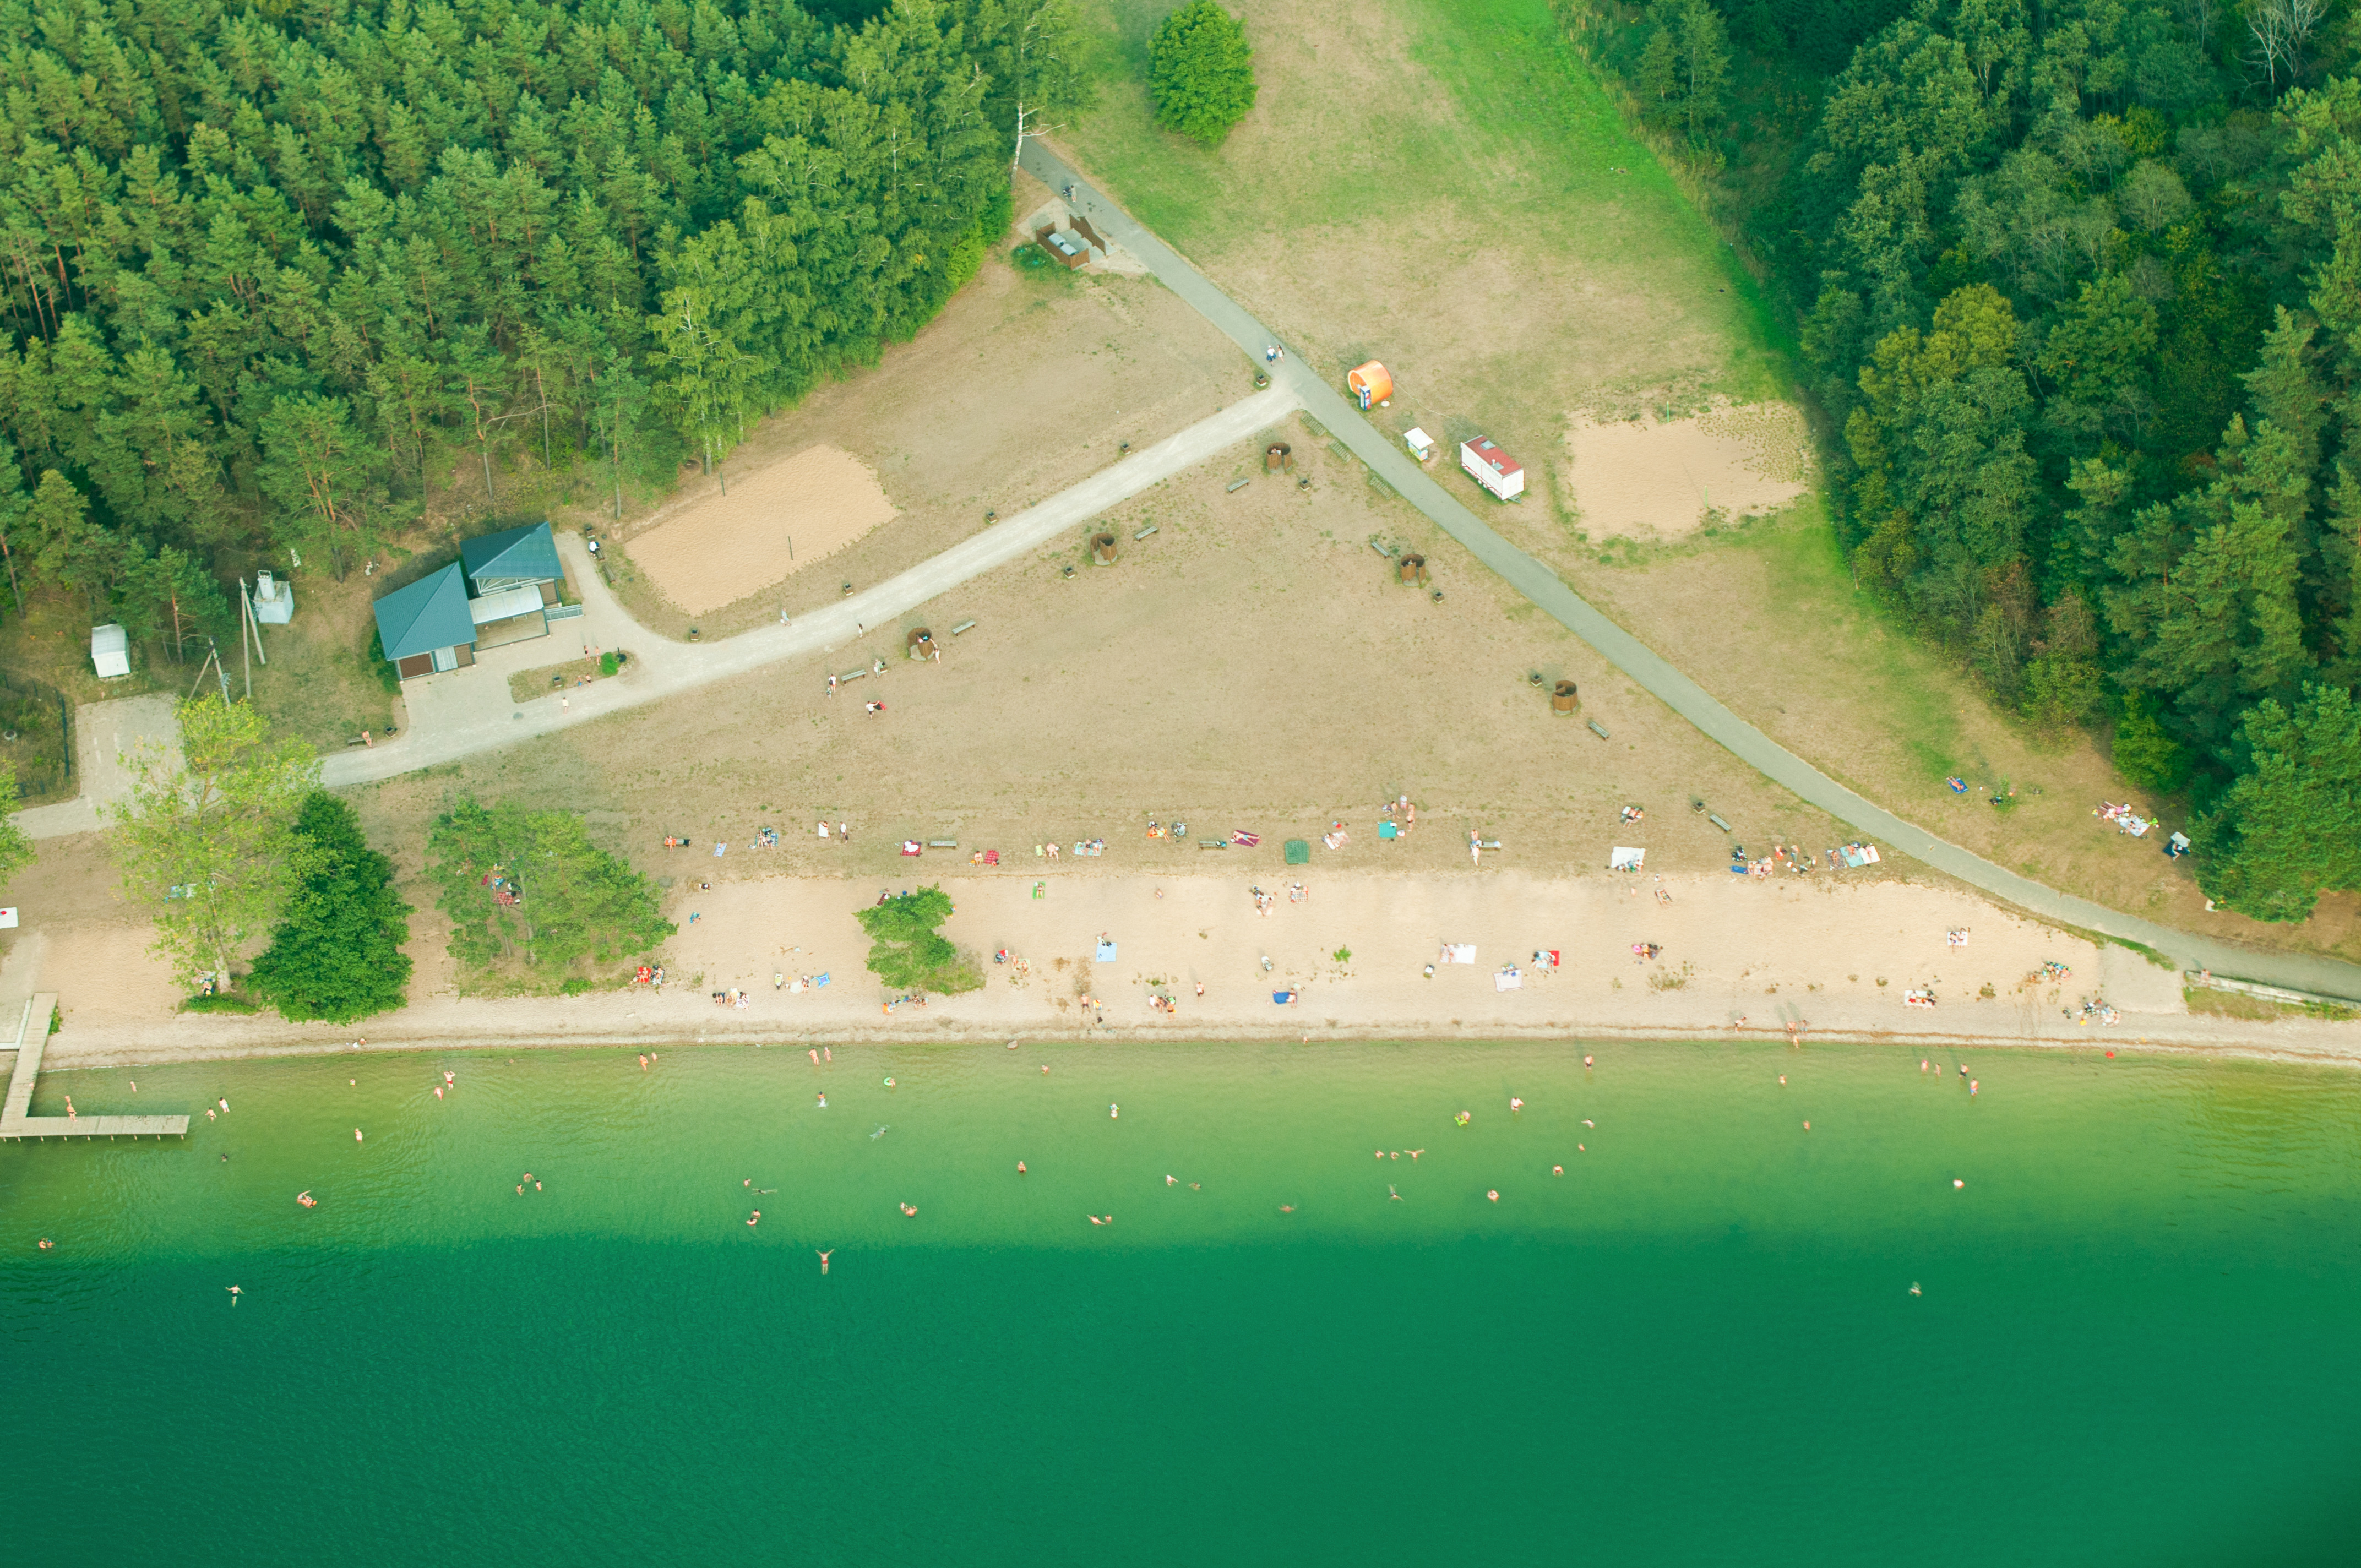
beach, landscape, sea, coast, water, sand, ocean, road, shore, highway, building, summer, vacation, coastline, seaside, green, tropical, bay, island, reservoir, leisure, seashore, waterway, trees, top view, outdoors, infrastructure, conifers, way, rural area, bird's eye view, pine trees, aerial photography, fir trees